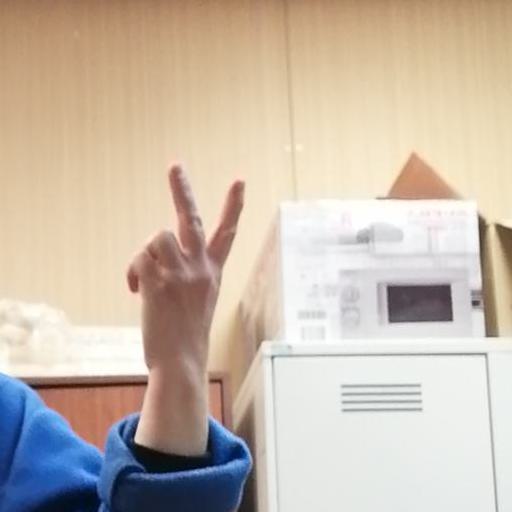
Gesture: peace_inverted